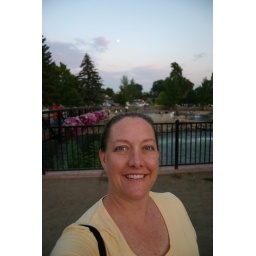
went to the river with the kids and my mom, we watched some dancing and waded in the water until dusk.